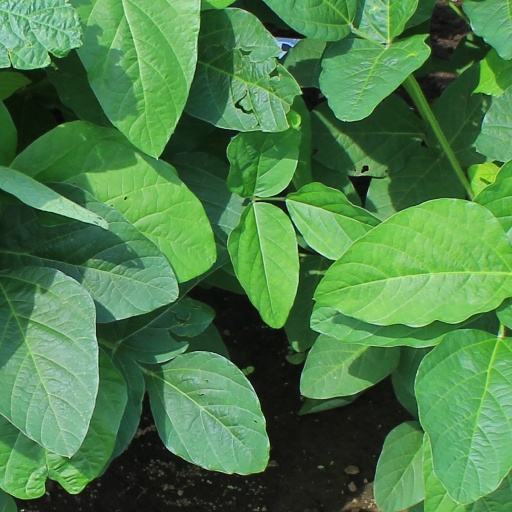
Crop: soybean